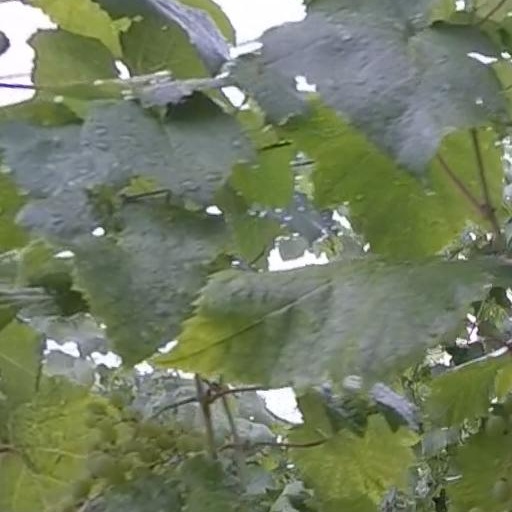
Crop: grape